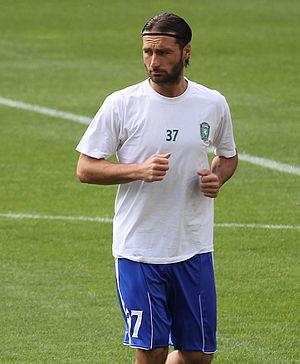
Djordje Jokić, né le 20 janvier 1981 à Raška est un footballeur serbe qui évoluait au poste de défenseur central en équipe de Yougoslavie.